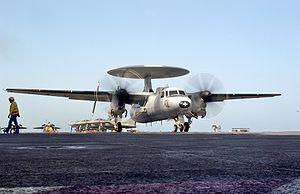
En 1789, avec 80 vaisseaux, 80 frégates, 120 bâtiments légers, 80 000 inscrits maritimes et plus de 1 600 officiers, la marine française est la deuxième du monde. Cette forme d’apogée, due aux efforts constants du gouvernement de Louis XVI, ne résiste pas à l’épreuve de la Révolution. L’agitation dans les arsenaux désorganise la flotte, alors que les officiers, qui avaient d’abord accueilli favorablement les changements politiques, fuient en masse les violences révolutionnaires à partir de 1792. Lorsque la guerre avec l’Angleterre reprend en 1793, la Marine de la France révolutionnaire n’est guère capable de faire face à la situation et subit défaite sur défaite alors que l’armée de Terre est victorieuse à peu près partout en Europe. L’arrivée de Napoléon au pouvoir, en 1799, ne change rien à la situation malgré une courte période de paix, les tentatives de réorganisation et l’annexion d’arsenaux voisins qui fournissent, un temps, des moyens supplémentaires. Napoléon cherche « son Nelson ». En vain.
Le cursus « élève-officier pilote de l'aéronautique navale », permet à des personnes âgées de 17 à 25 ans de devenir pilote de chasse, d'hélicoptère ou de multimoteur dans la Marine nationale française.